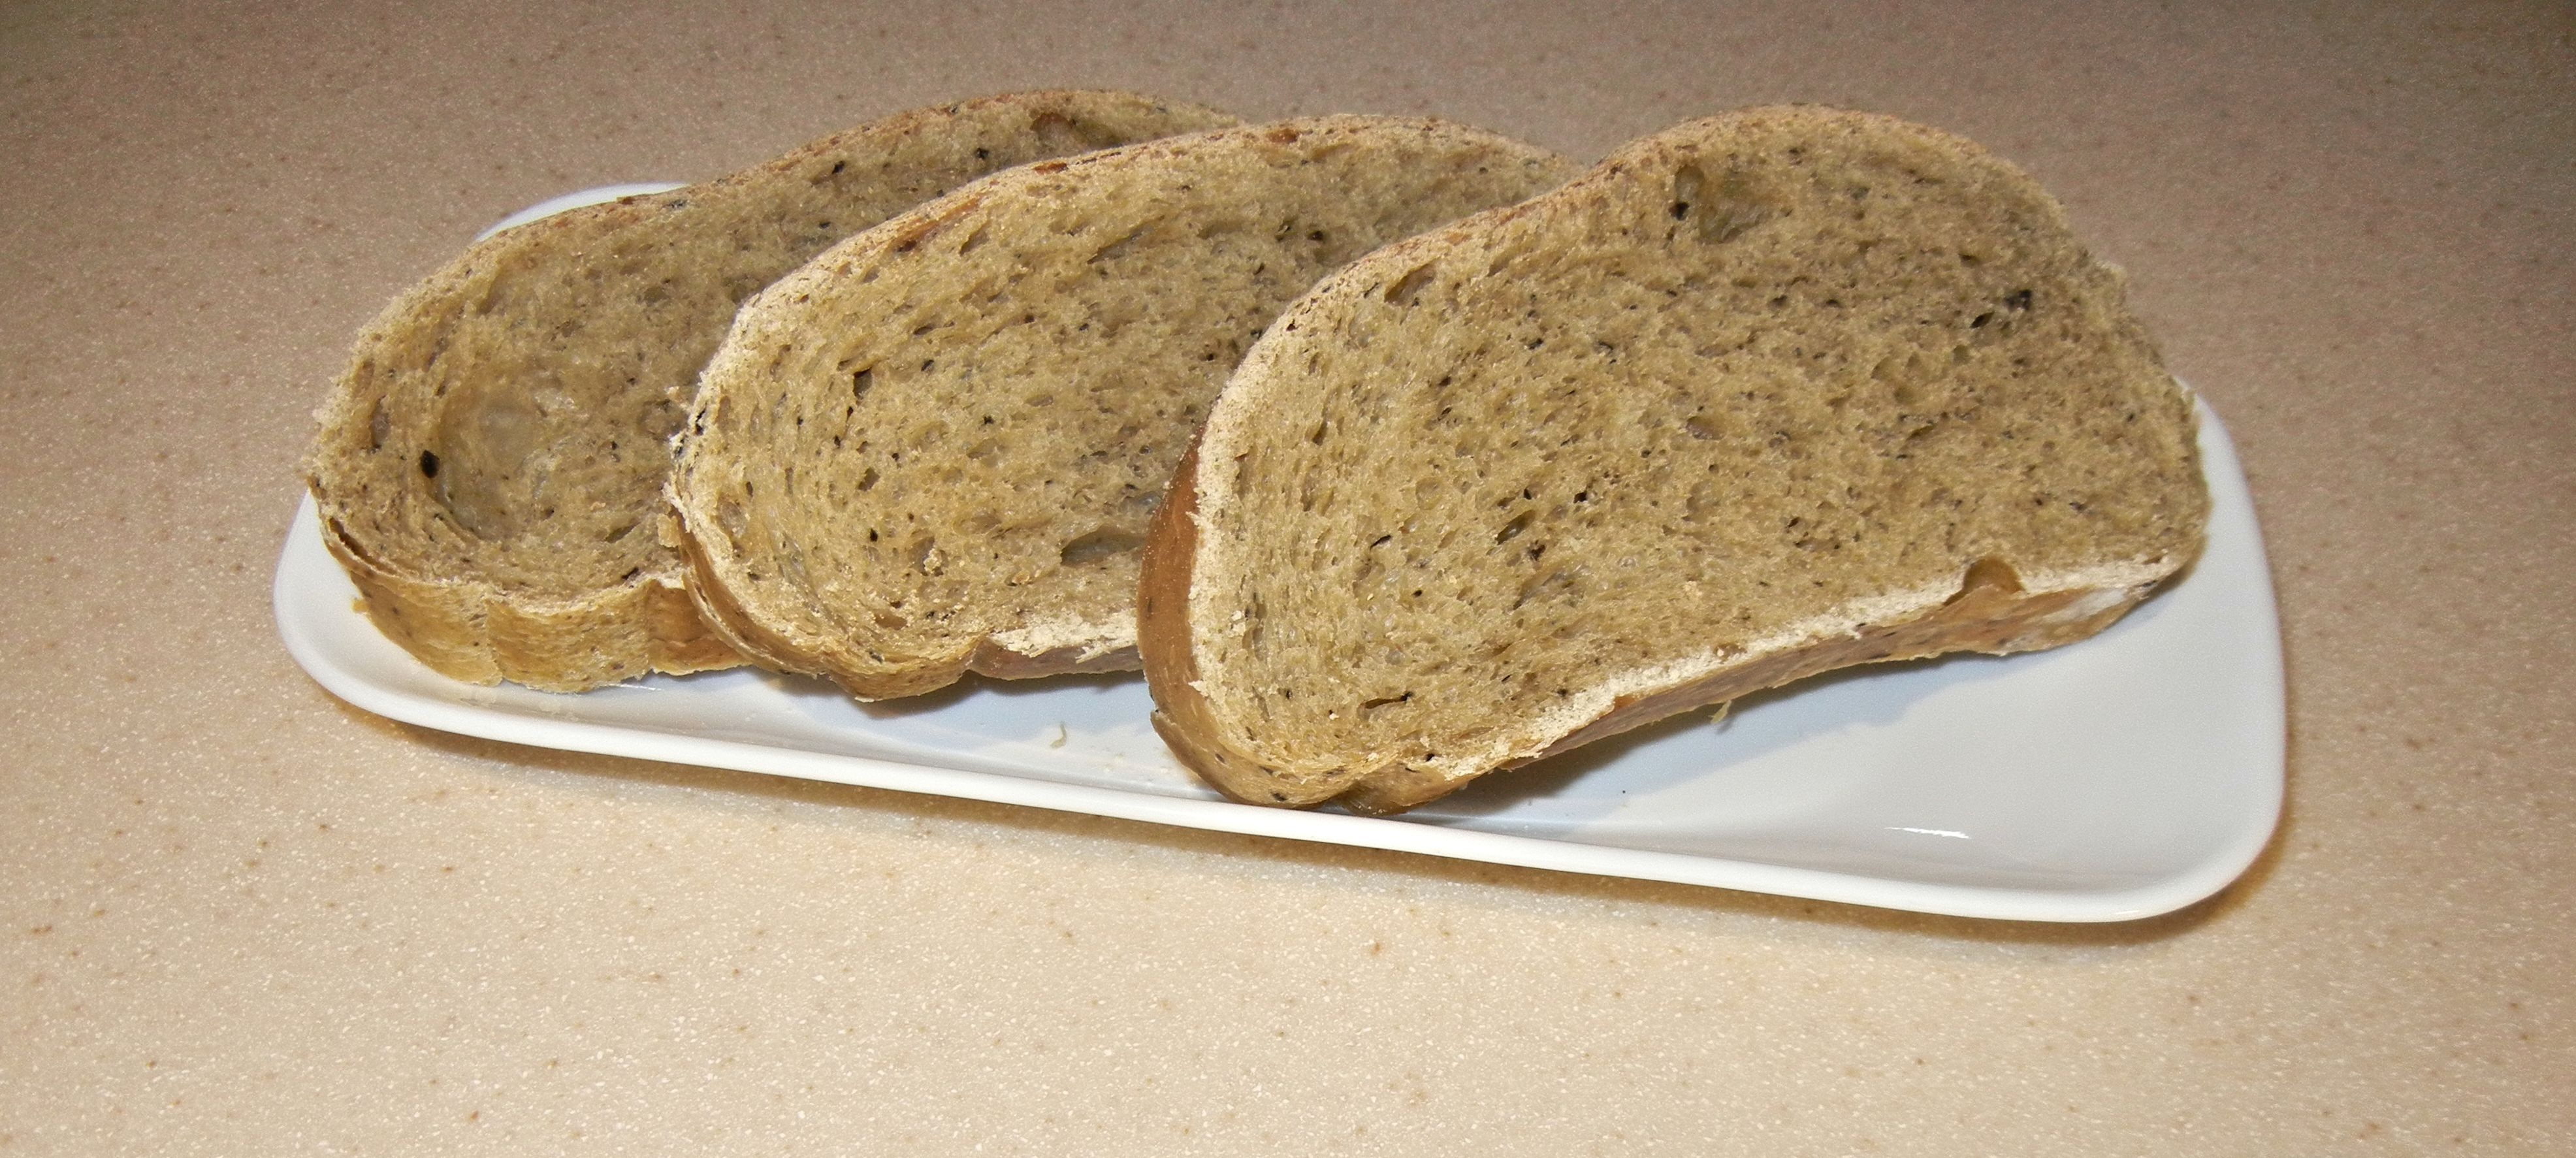
food, produce, breakfast, baking, bread, baked, sourdough, rye, ciabatta, olive oil, oregano, baked goods, brown bread, rye bread, grass family, whole grain, sliced bread